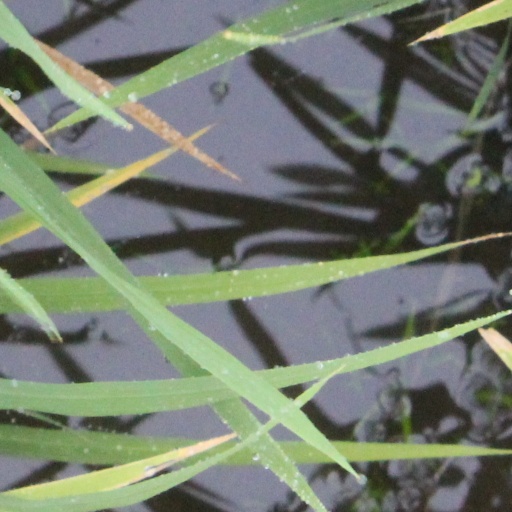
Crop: rice